Magas of Cyrene

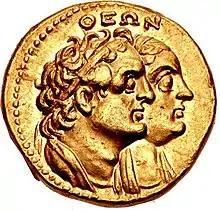
Magas's mother, Berenice I (right), and stepfather, Ptolemy I

Magas's mother, Berenice, was from Eordeaea. She was the daughter of local obscure nobleman Magas and noblewoman Antigone. Berenice’s mother was the niece of the powerful regent Antipater and was a distant collateral relative to the Argead dynasty. He was the namesake of his maternal grandfather.